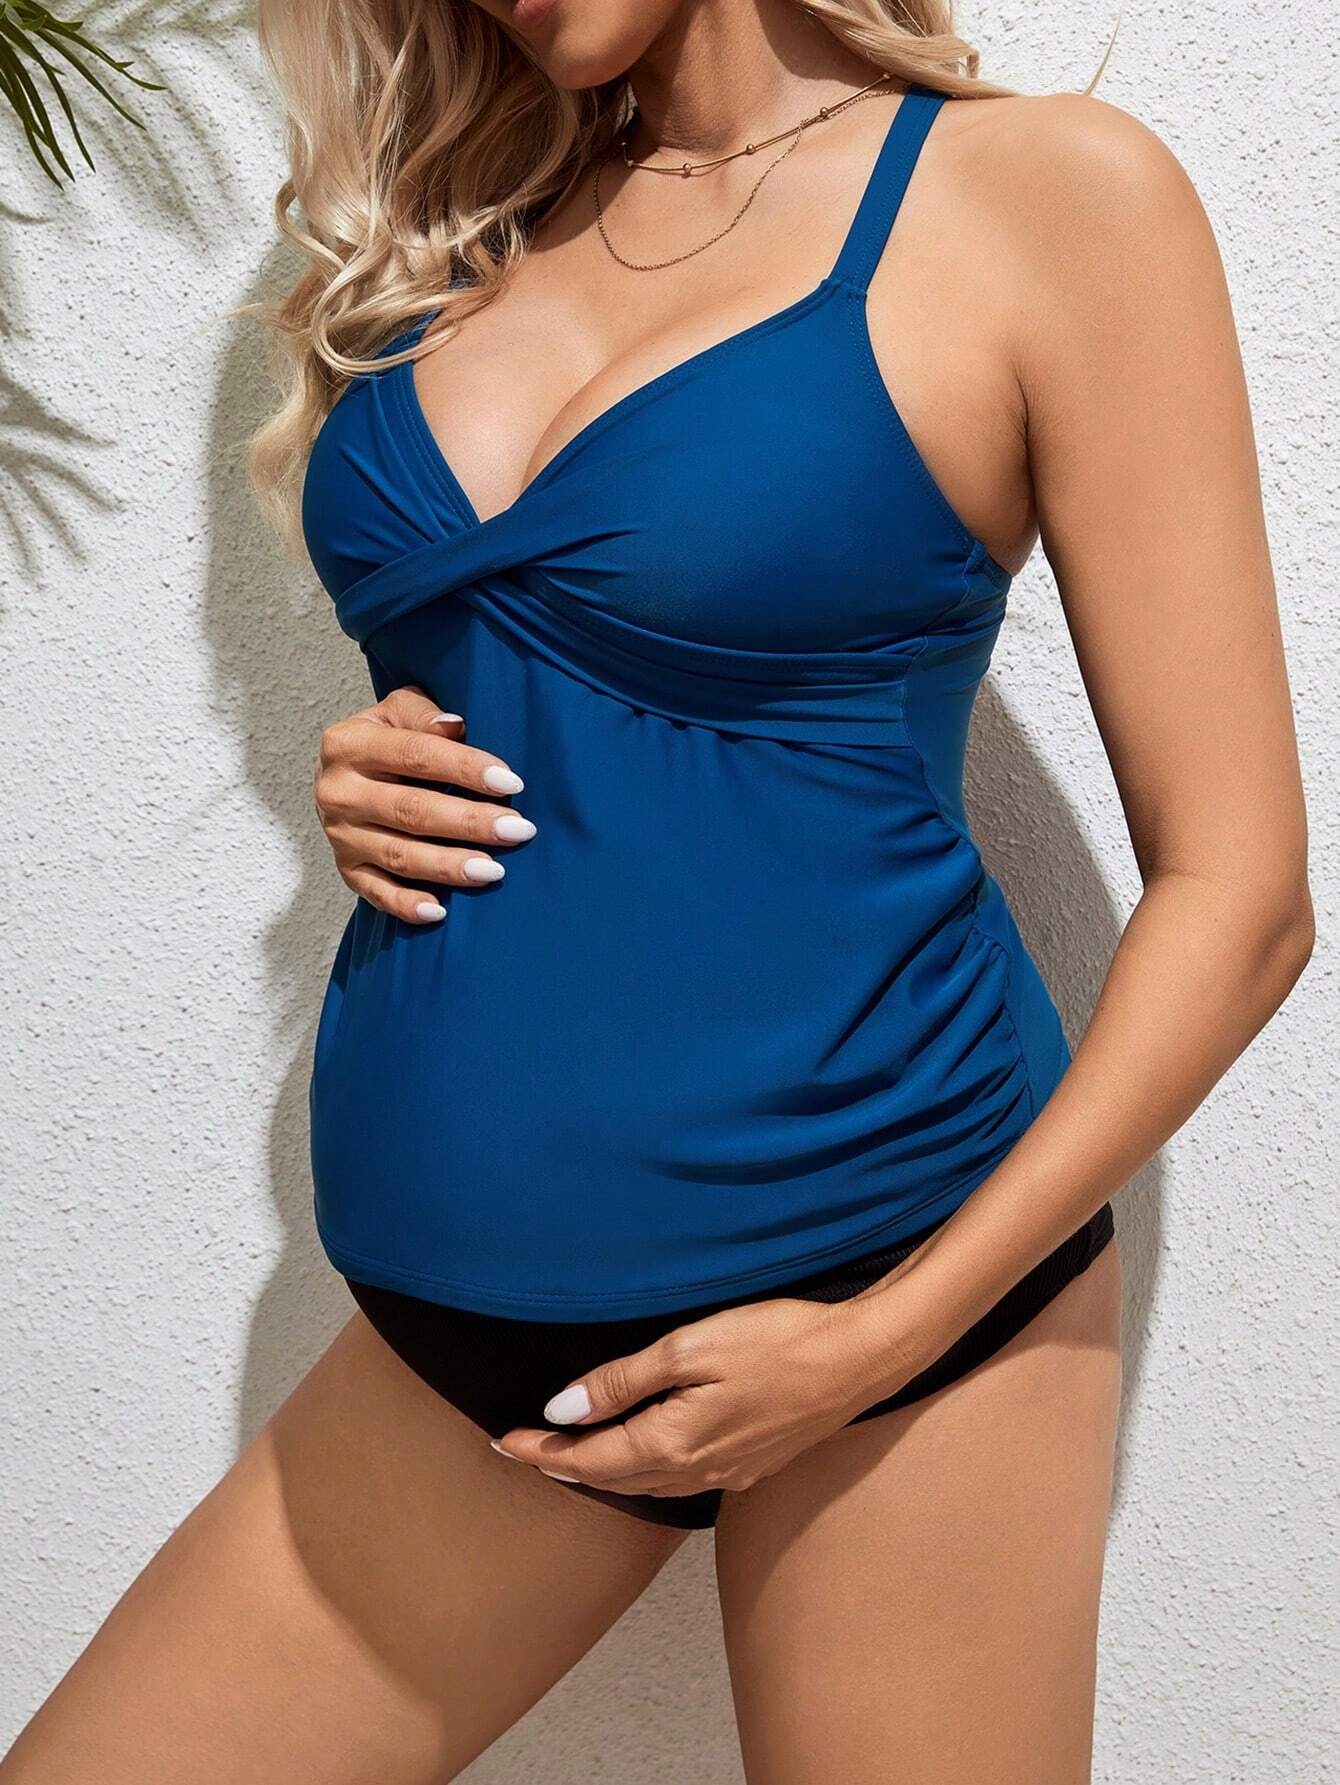
SHEIN Summer Pregnant Women's Twist Knot Tankini, Maternity Bathing Suit
SHEIN Summer Pregnant Women's Twist Knot Tankini, Maternity Bathing Suit – This stylish product is perfect for enhancing your wardrobe with comfort, elegance, and modern appeal.
Category: Apparel & Accessories > Clothing > Maternity Clothing > Maternity Swimwear > Swimwear Tops